Plasmonic solar cell

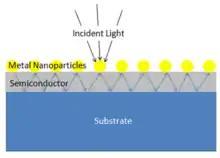
PSC using metal nano-particles.

A common design is to deposit metal nano-particles on the top surface of the solar cell. When light hits these metal nano-particles at their surface plasmon resonance, the light is scattered in many different directions. This allows light to travel along the solar cell and bounce between the substrate and the nano-particles enabling the solar cell to absorb more light. The concentrated near field intensity induced by localized surface plasmon of the metal nanoparticles will promote the optical absorption of semiconductors. Recently, the plasmonic asymmetric modes of nanoparticles have found to favor the broadband optical absorption and promote the electrical properties of solar cells. The simultaneously plasmon-optical and plasmon-electrical effects of nanoparticles reveal a promising feature of nanoparticle plasmon.